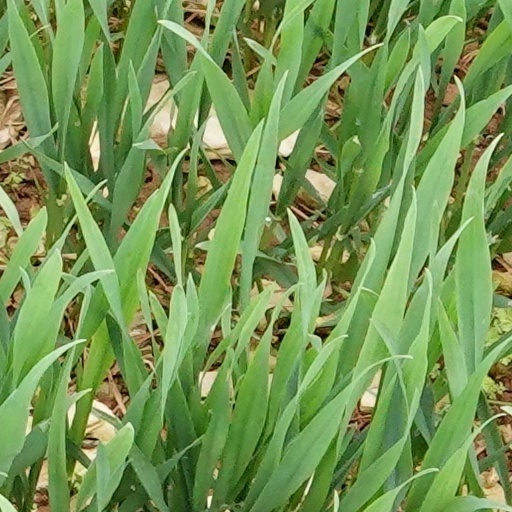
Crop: wheat